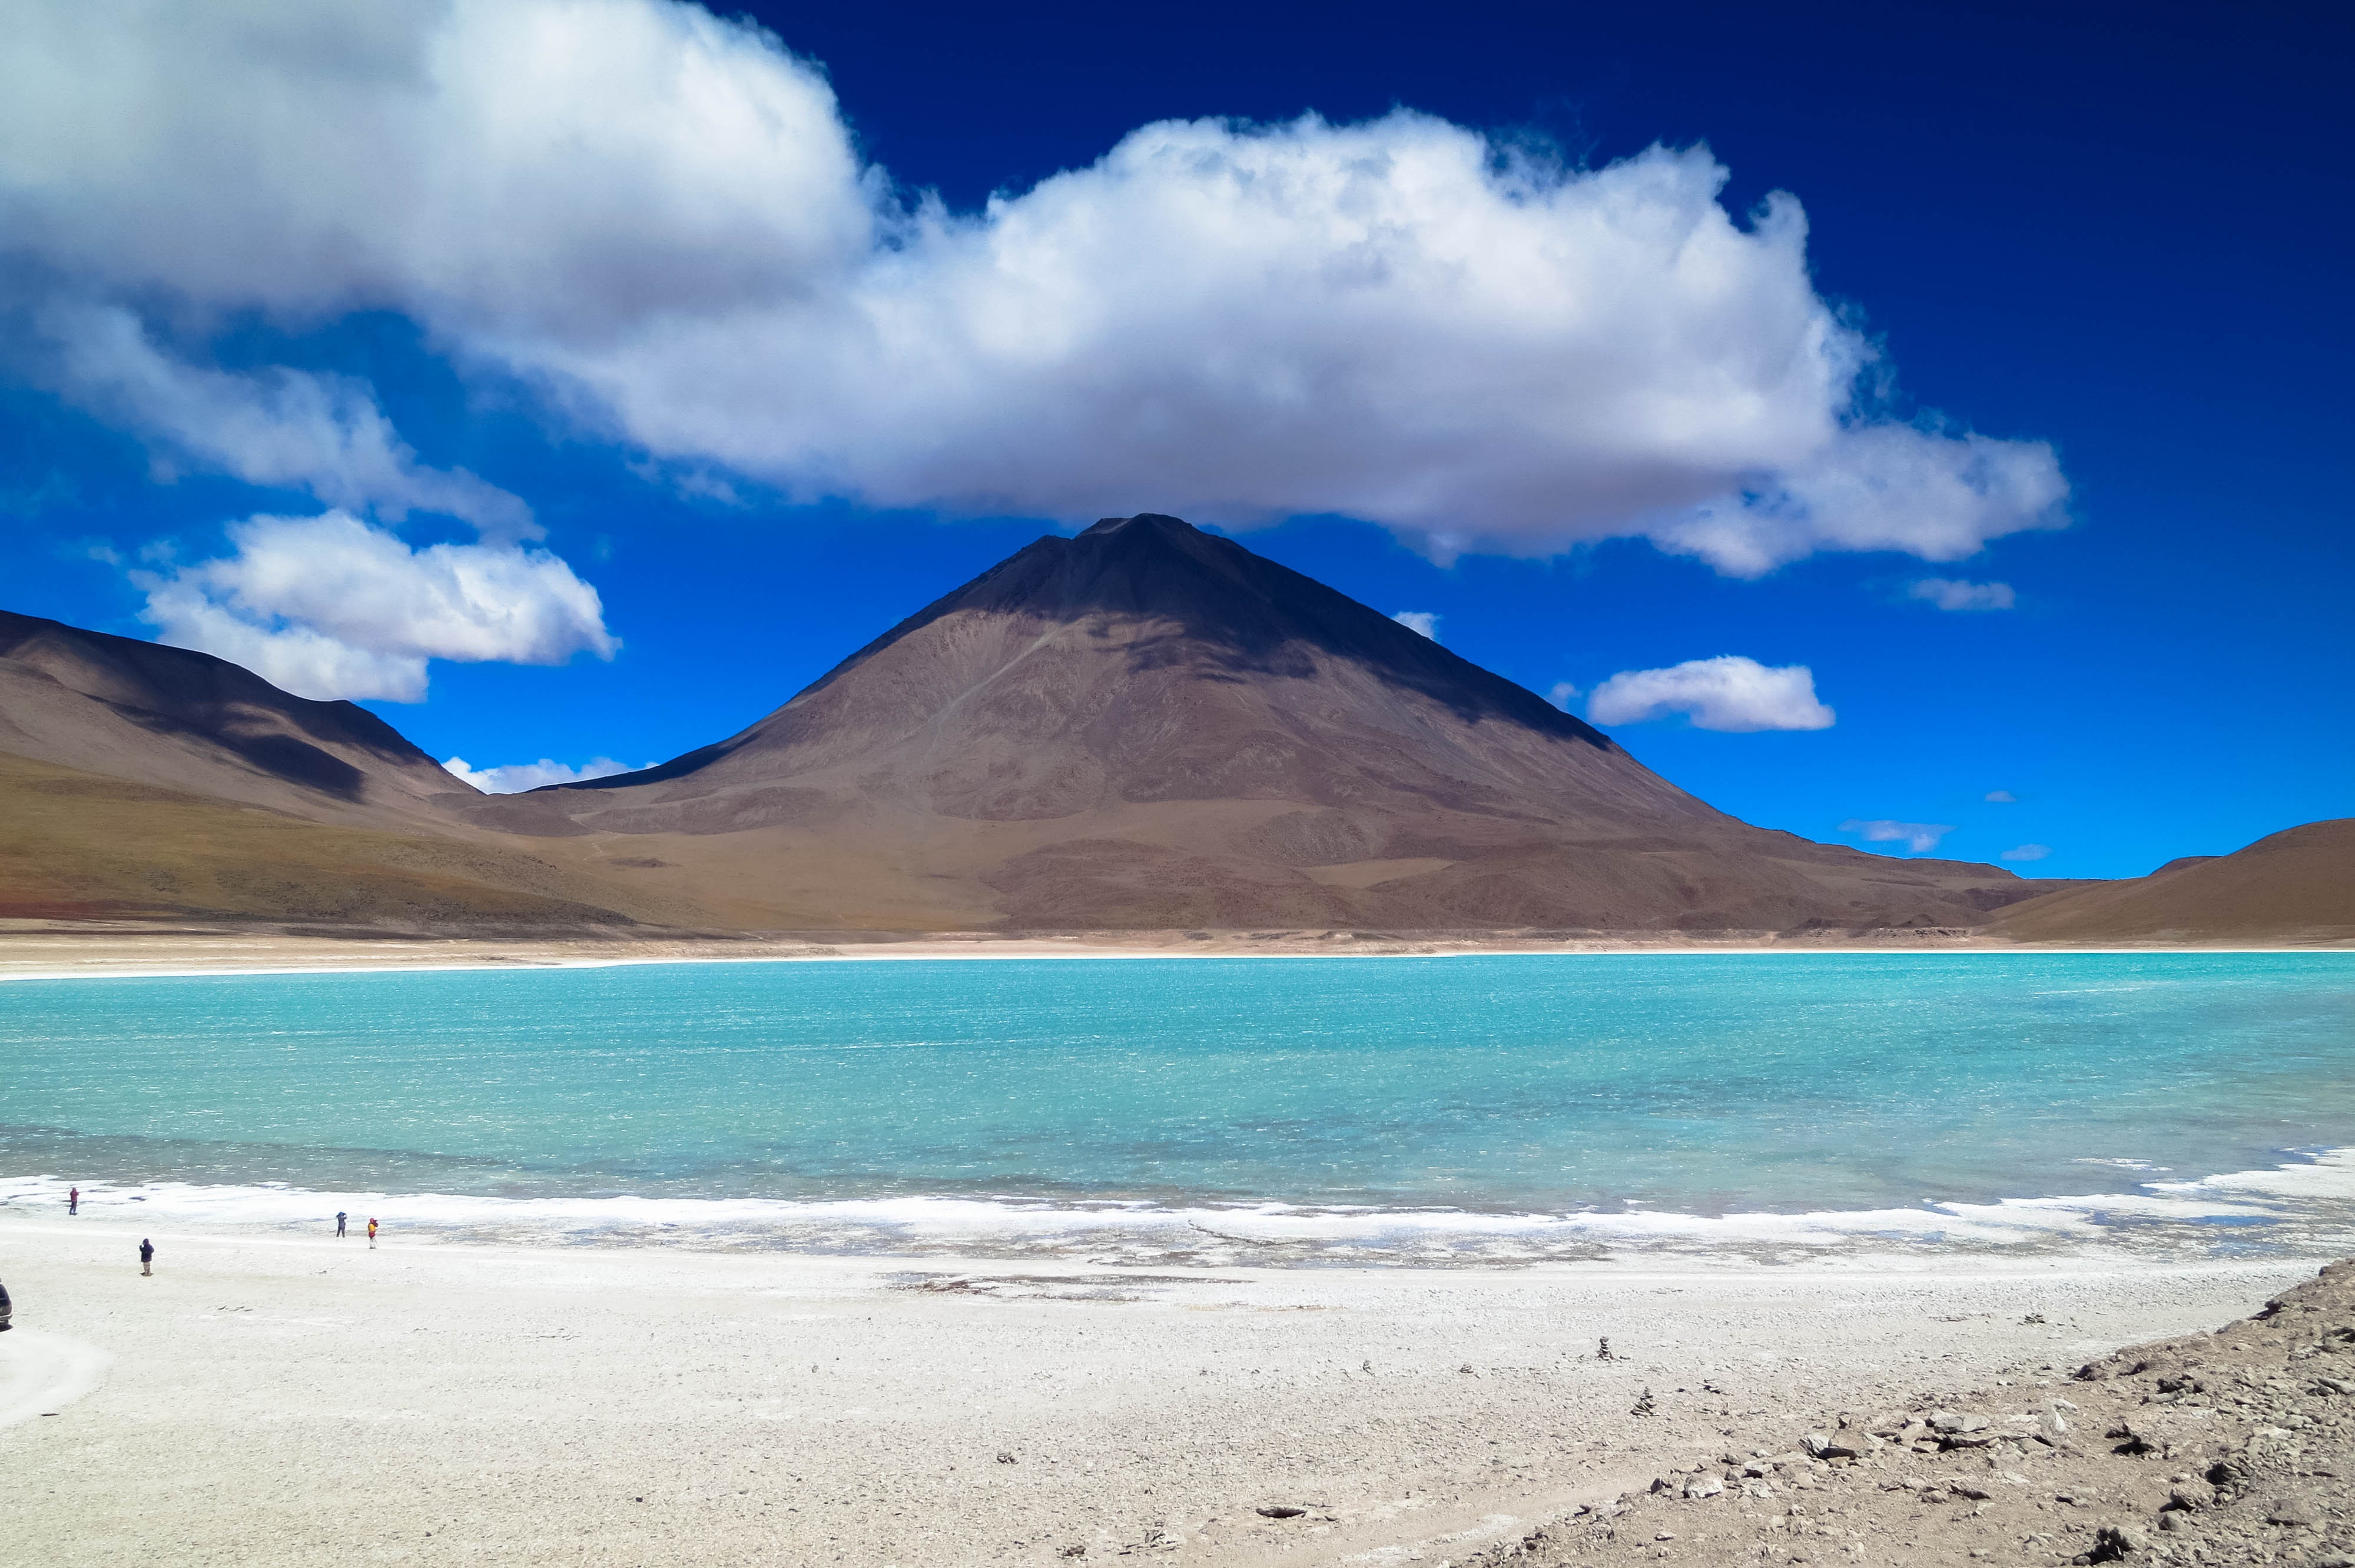
beach, landscape, sea, coast, water, nature, sand, ocean, cloud, sky, arid, desert, lake, vacation, dry, environment, lagoon, volcano, bay, island, extreme, heat, chile, body of water, hills, clouds, mountains, hot, south america, andes, cape, bolivia, salt lake, landform, altiplano, atacama desert, geographical feature, laguna verde